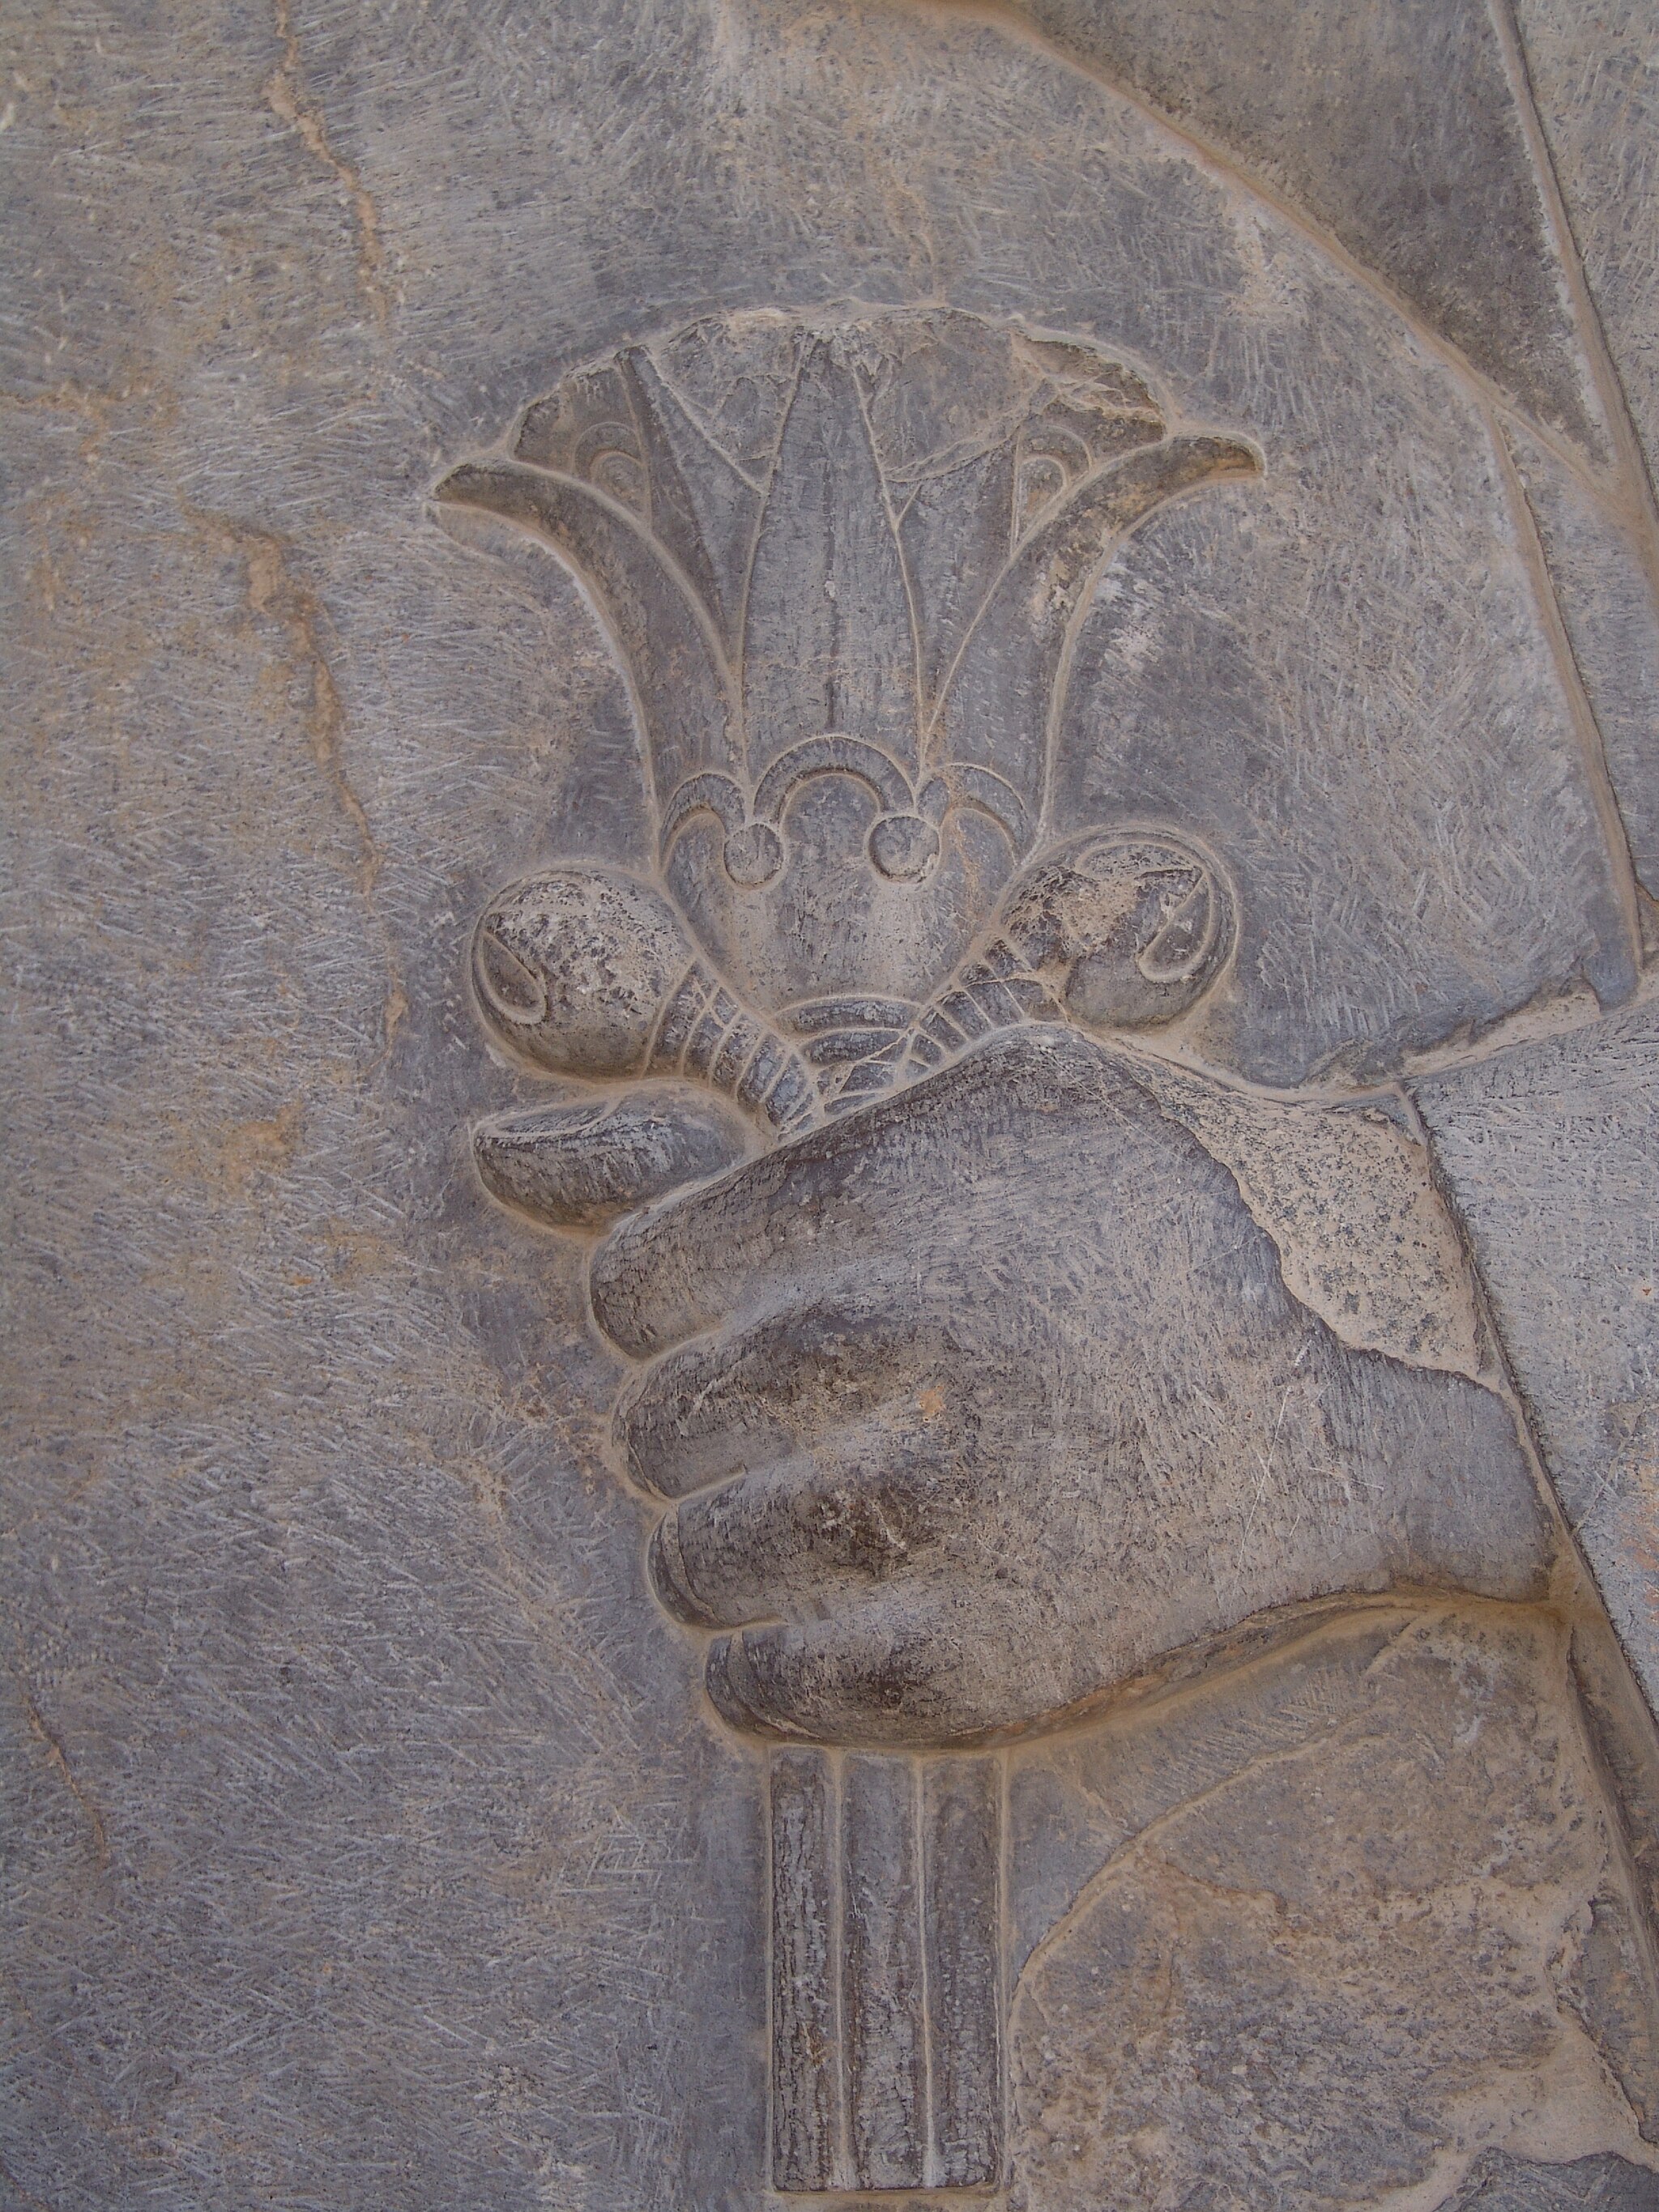
Title: Persepolis-Darafsh 1 (65)
Description: Persepolis
Date: 2008-03-20 10:37:32
Categories: GFDL, Taken with Sony DSC-F828, License migration redundant, Self-published work, Files with coordinates missing SDC location of creation, 2008 in Persepolis, Photos by Darafsh Kaviyani, Reliefs of lotus flowers in Persepolis